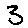
Label: 3